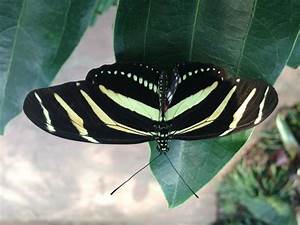
Label: farfalla